2002–03 Arsenal F.C. season

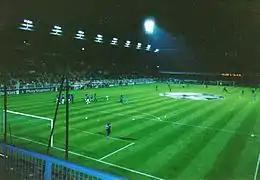
Arsenal greet their fans before their game at Auxerre, 2 October 2002

Arsenal were drawn in Group A, along with German club Borussia Dortmund, Dutch champions PSV Eindhoven and French side Auxerre. A deflected goal by Bergkamp and a counterattack, finished off by Ljungberg on his comeback from injury gave Arsenal the perfect start in the group stages, at home to Borussia Dortmund. At the Philips Stadion, Arsenal produced an impressive display against PSV, winning 4–0. It was their first win in European football away from home in 19 months and the match set a new club record, as Gilberto scored the fastest goal in the competition at 20.07 seconds.